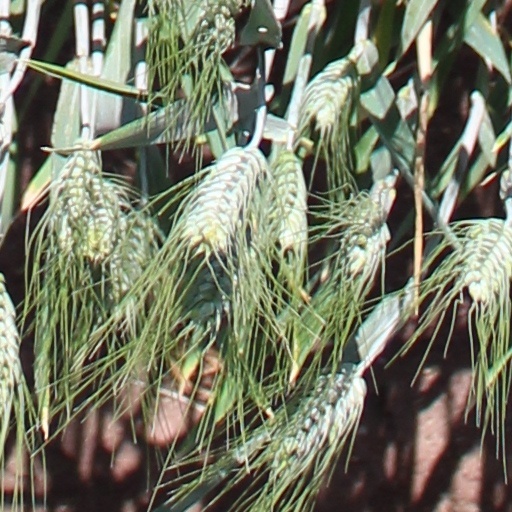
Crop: wheat